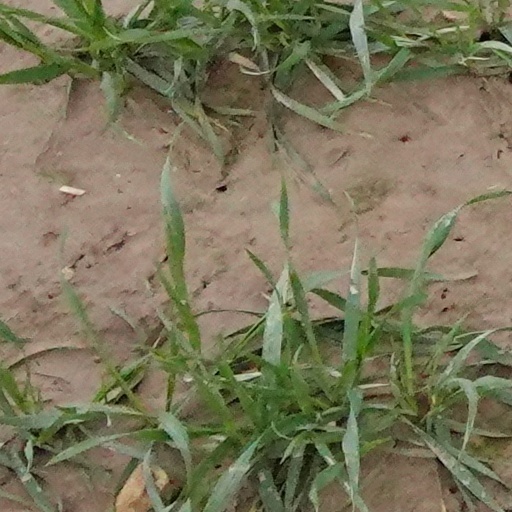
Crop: wheat